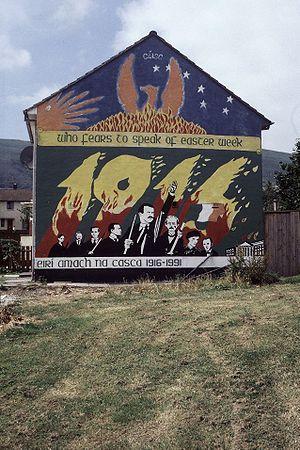
L'insurrection de Pâques 1916, parfois appelée les « Pâques sanglantes », est un chapitre marquant de l’histoire irlandaise. Les faits sont cantonnés aux villes de Dublin et d'Enniscorthy. Malgré tout, cet événement fait partie de la mémoire collective des Irlandais. L'insurrection est entreprise par les mouvements républicains mais, mal organisée et avec des effectifs trop peu nombreux, les insurgés comptent sur un soutien populaire qui ne se manifestera pas. Son résultat est donc un retentissant échec militaire, mais, à la faveur de la féroce répression des Britanniques, il devient un immense succès politique pour les nationalistes irlandais les plus radicaux, face aux nationalistes pacifiques et modérés.
Les peintures murales d’Irlande du Nord sont un mode d'expression des différentes communautés de la province nord-irlandaise, aussi bien protestante que catholique. Elles abordent des thèmes en lien avec l'histoire et la vie politique, peuvent faire référence à des événements emblématiques des communautés. Elles font partie intégrante de la culture nord-irlandaise.